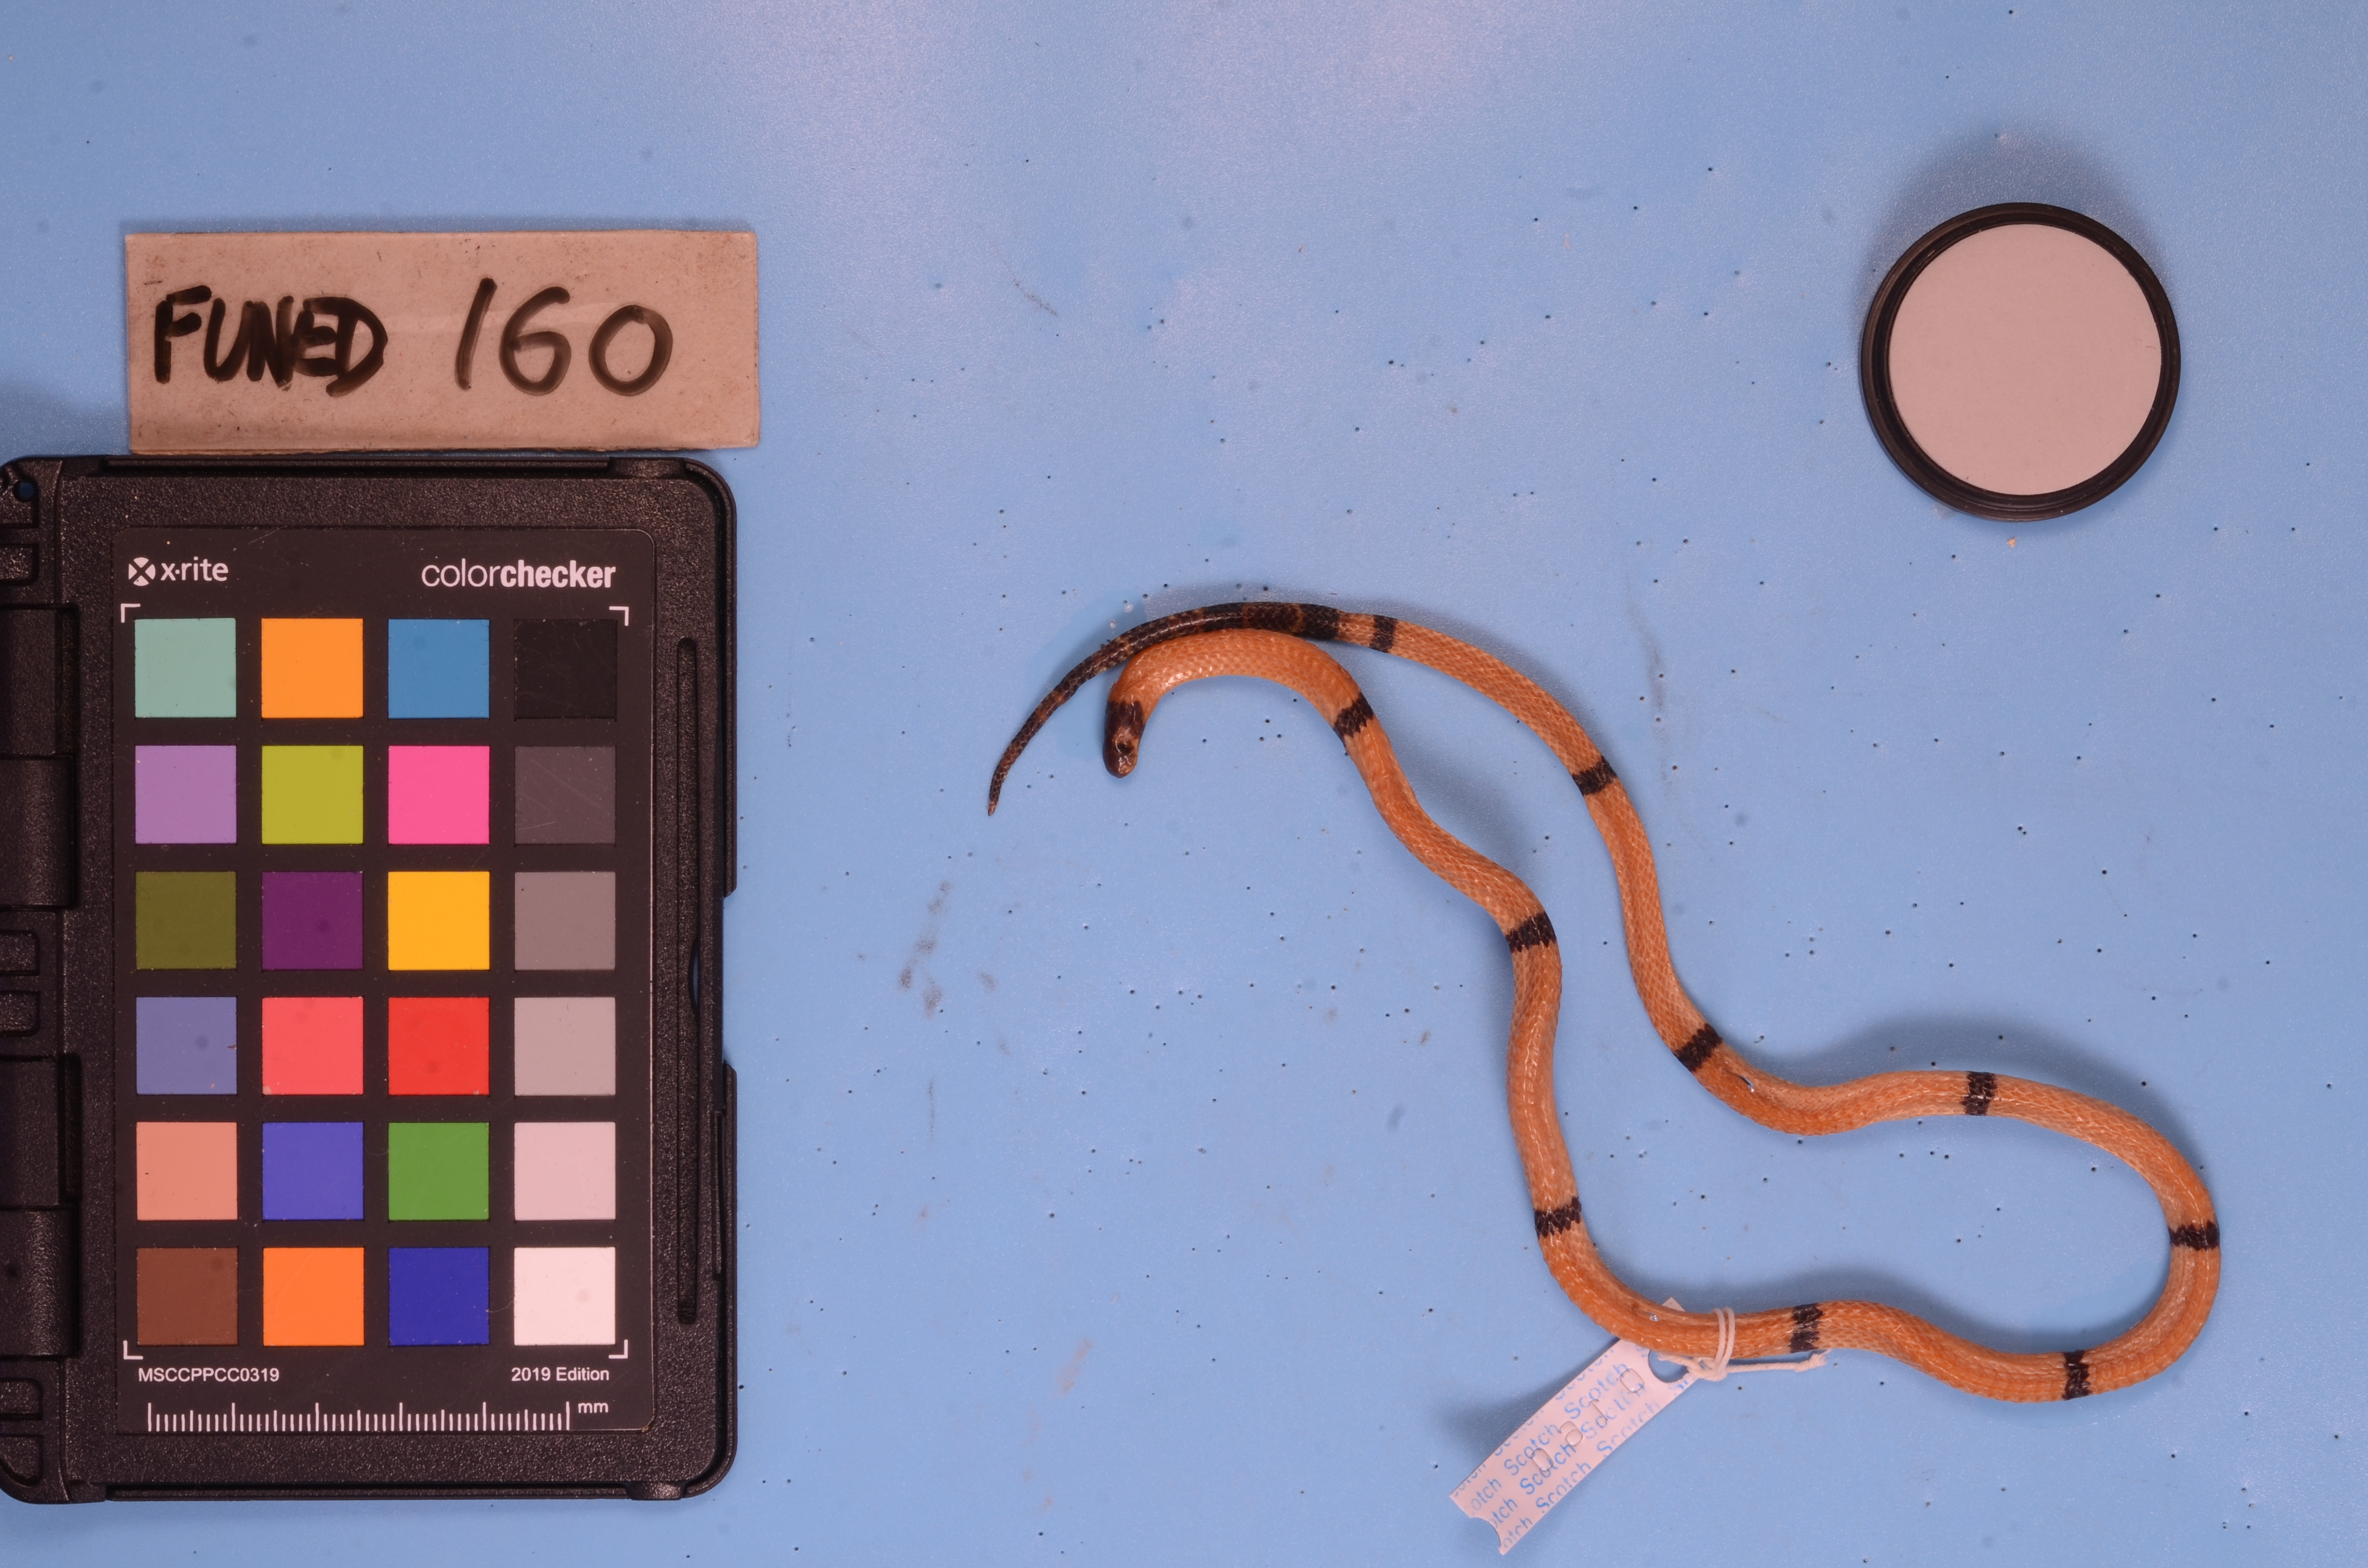
Species: Micrurus averyi
View: dorsal
Mimicry status: model